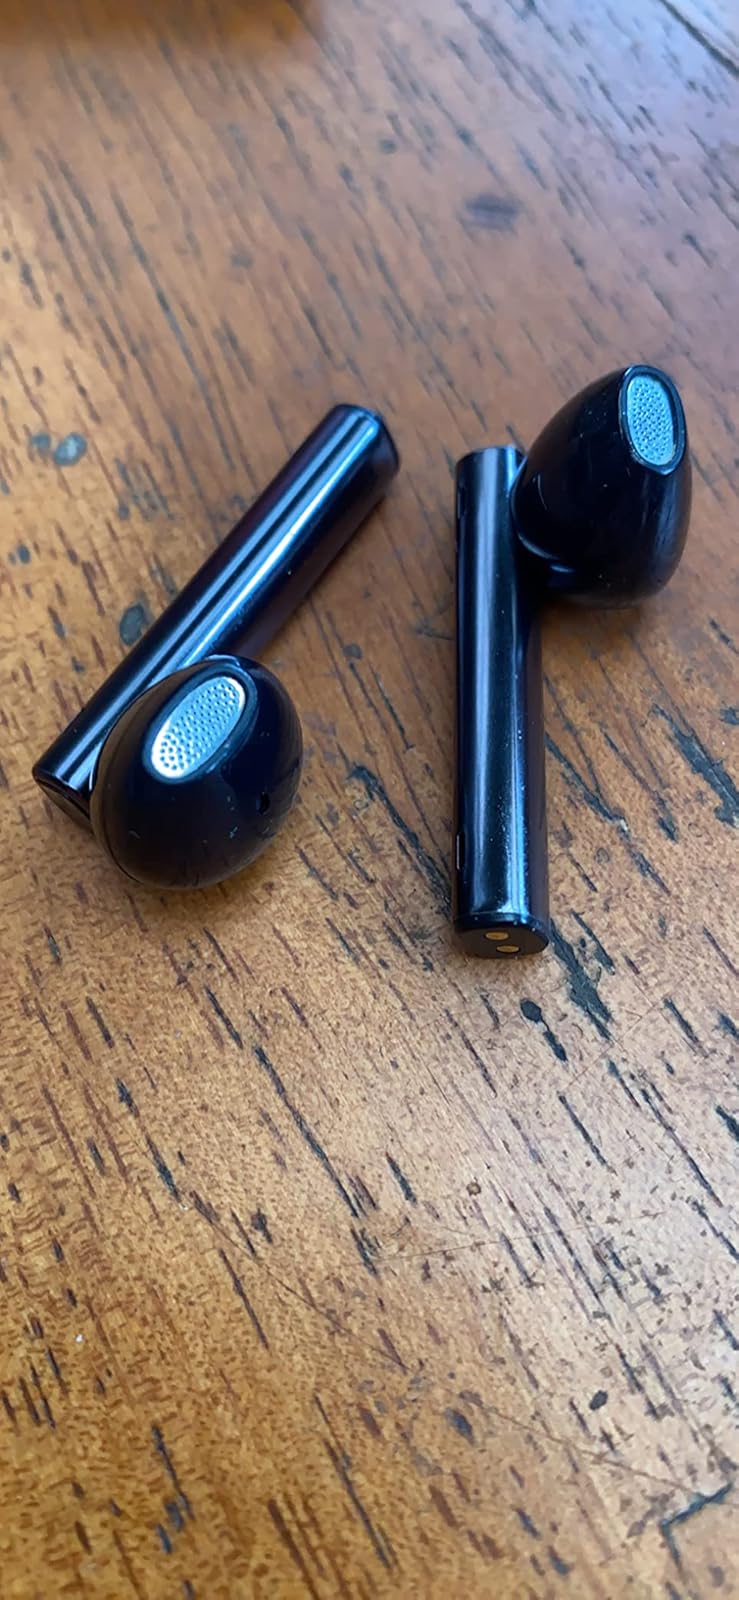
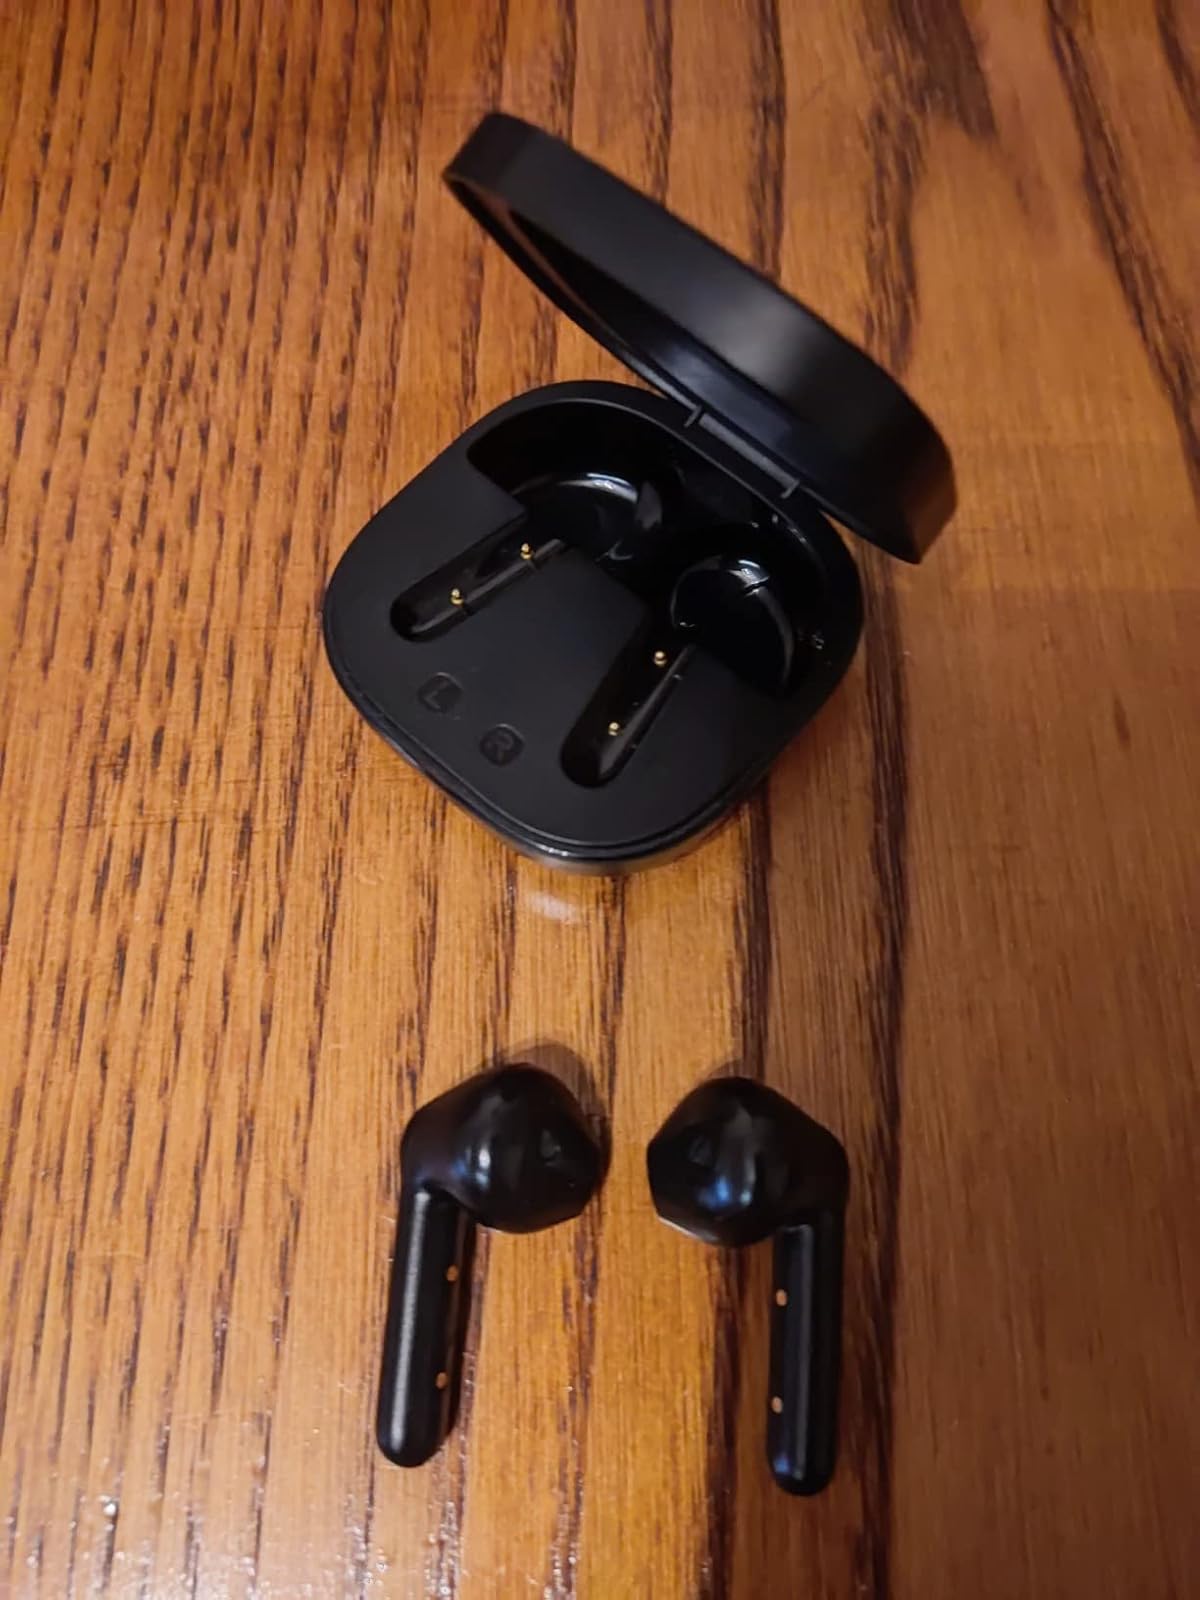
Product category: earbuds
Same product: no